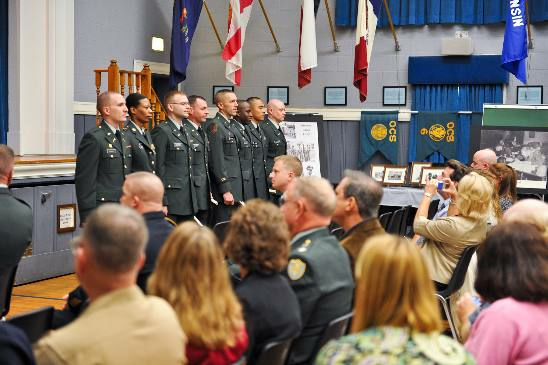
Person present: Yes